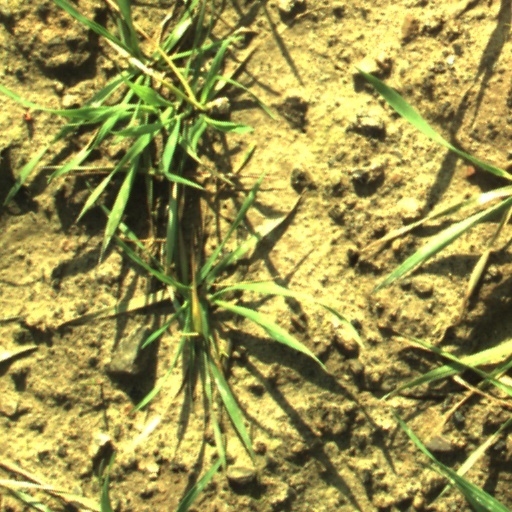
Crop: wheat